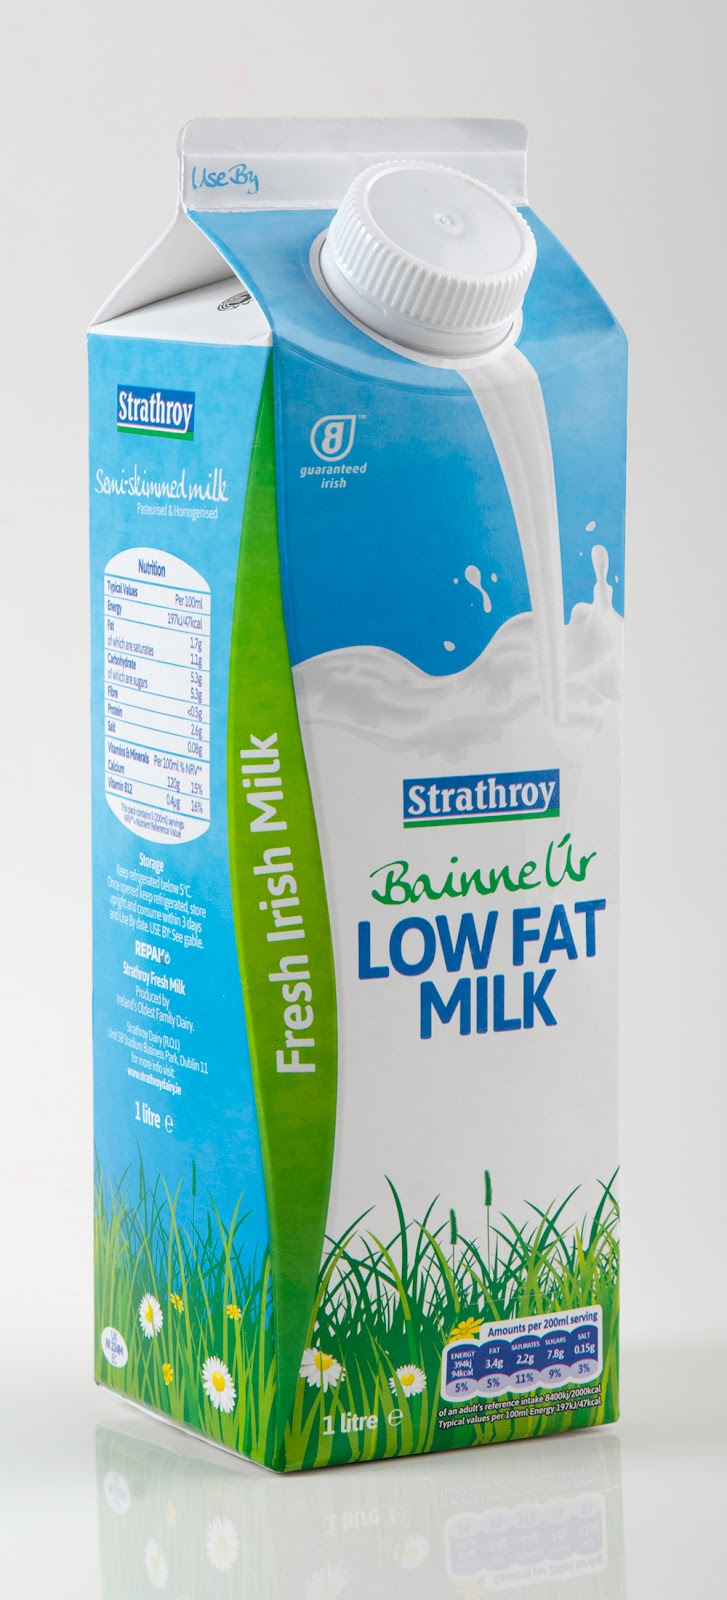
Waste category: cardboard